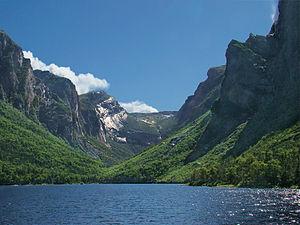
Parc National du Gros Morne, Ouest de Terre-Neuve, Canada. Extrémité orientale de Western Brook Pond. On peut voir une vallée suspendue ici, montrant que le fond a déjà été à une plus haute altitude qu'aujourd'hui.
Les forêts des hauts plateaux de Terre-Neuve sont une écorégion terrestre nord-américaine du type forêts boréales, taïga du World Wildlife Fund